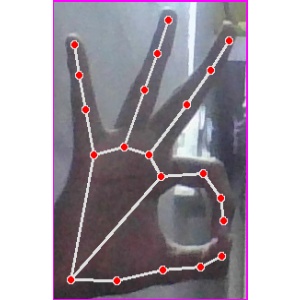
अक्षर: ण